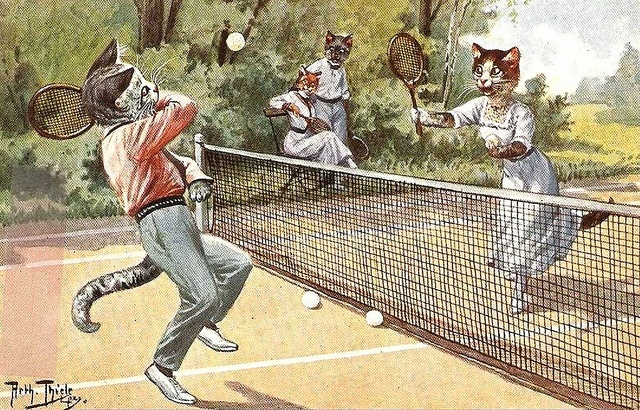
A painting of cats playing tennis on a court
Artwork depicting cats playing a game of tennis.
A drawing of three cats dressed like people playing tennis.
Cartoon of cats that look like humans playing tennis.
A color illustration of two cats dressed like a man and a woman, playing tennis.